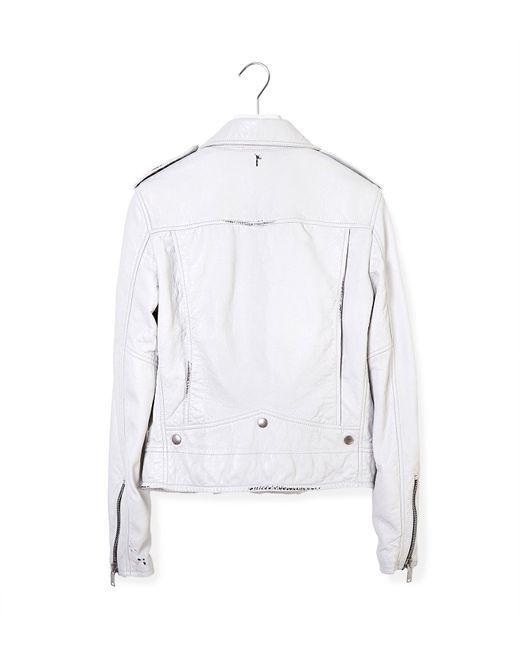
Weiß, Jacke, Reißverschlussbündchen, Robust, Schulterklappen